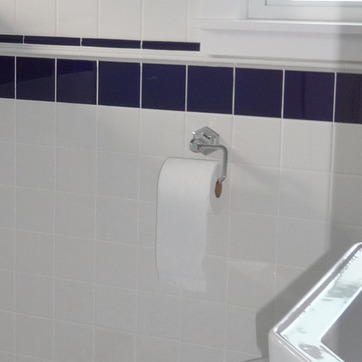
Material: paper